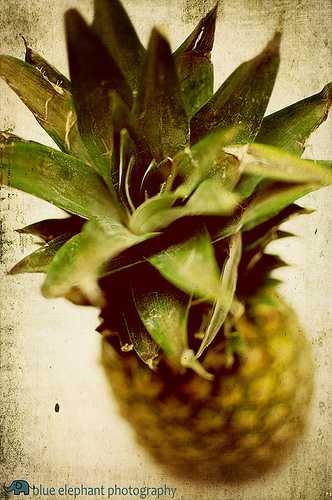
Label: Pineapple